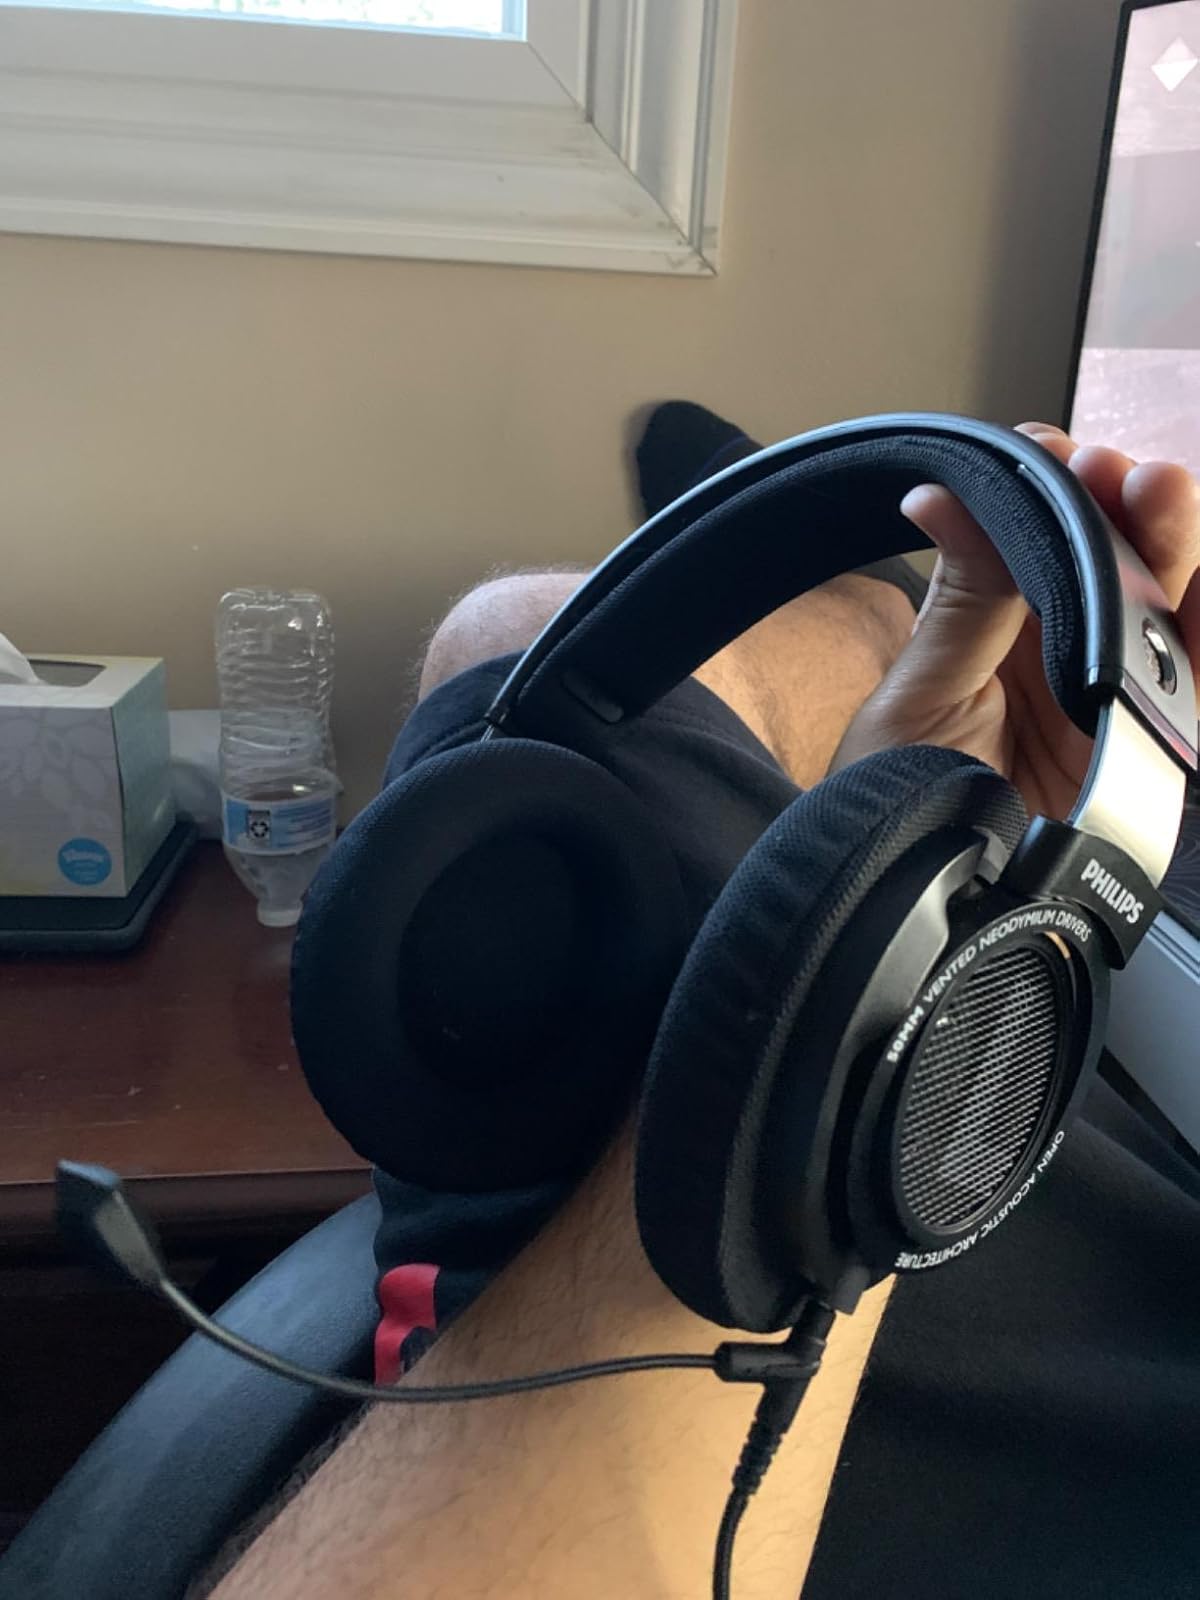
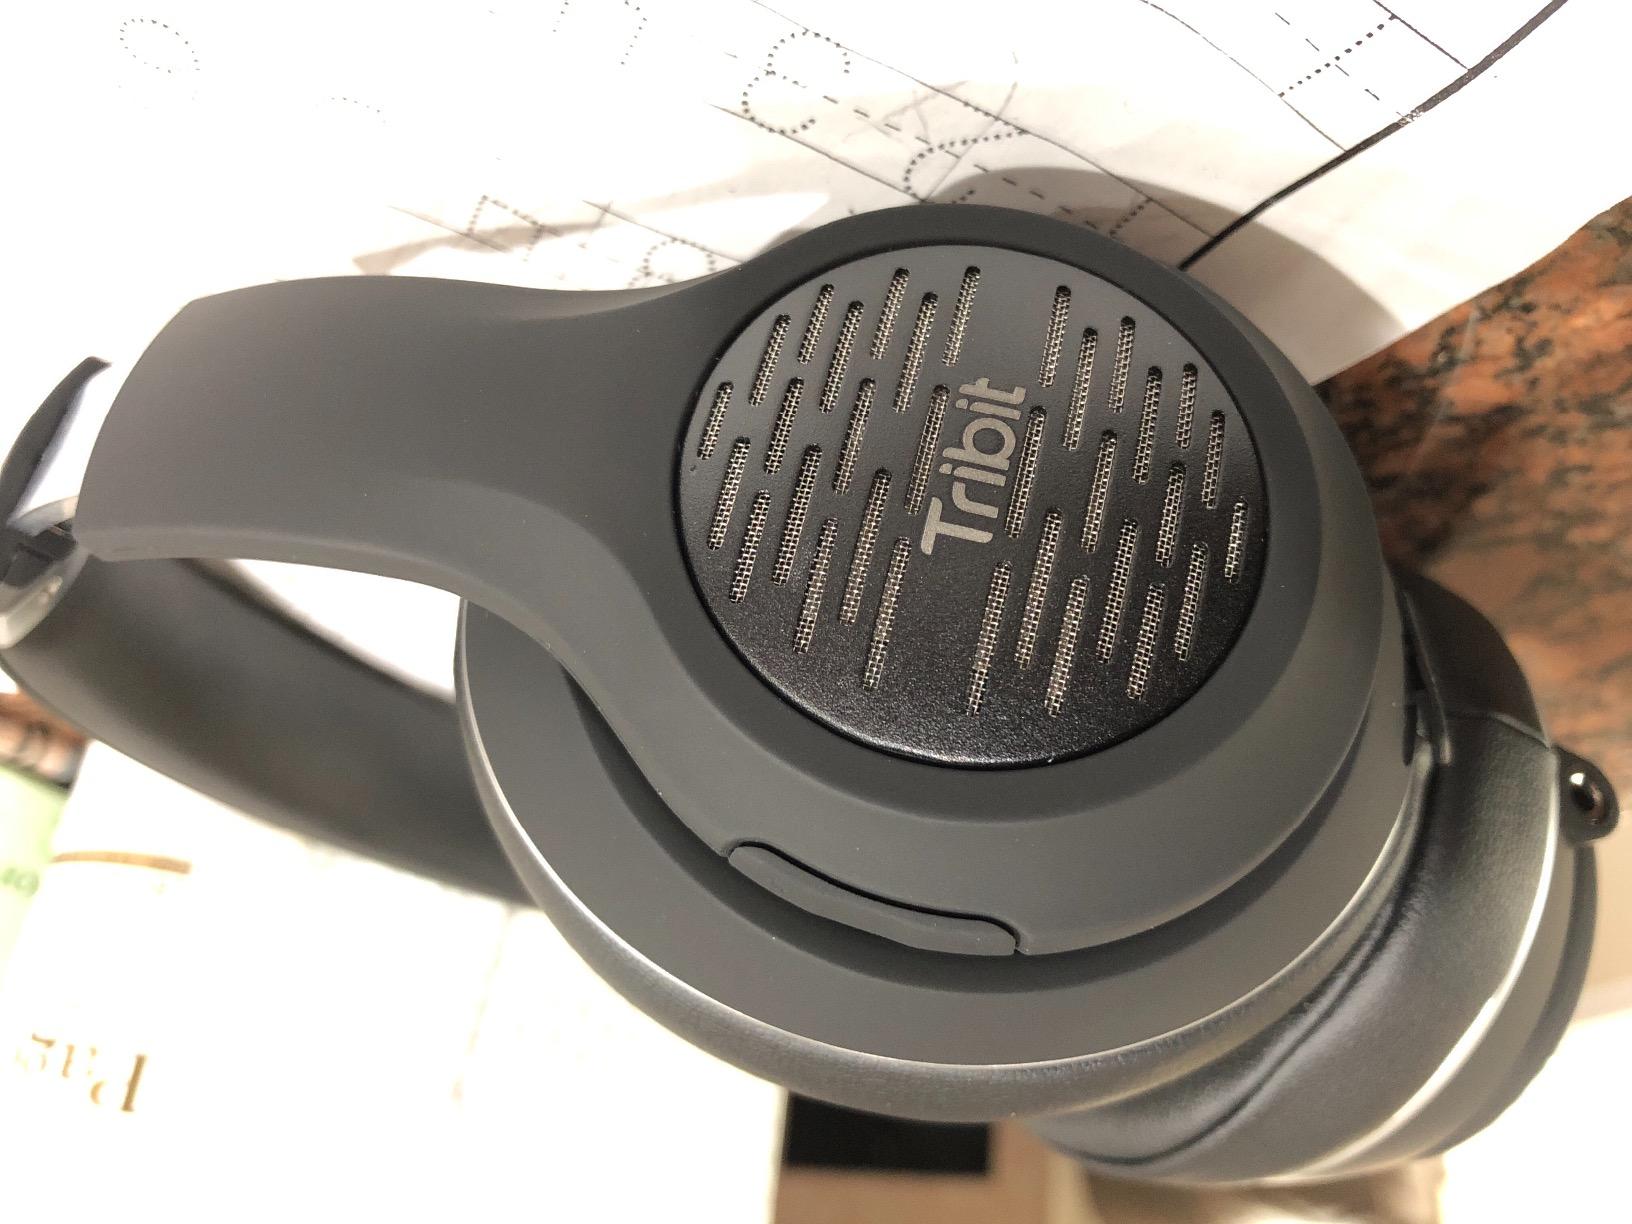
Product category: headphones
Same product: no